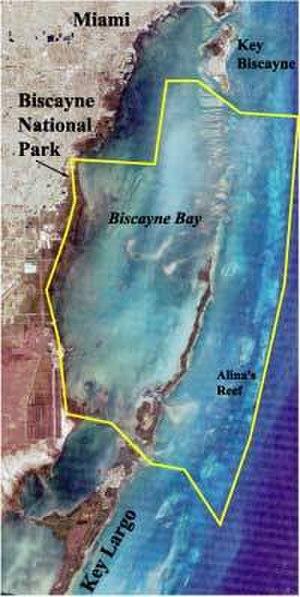
Le parc national de Biscayne est un parc national situé dans le sud de la Floride. Le littoral est couvert par la mangrove ; 95 % de la superficie du parc se compose d'eau. Il protège la baie de Biscayne, un des plus populaires sites de plongée sous-marine du monde. Parmi les espèces menacées qu'il abrite, les lamantins des Caraïbes, les crocodiles américains ou encore de nombreuses tortues de mer.